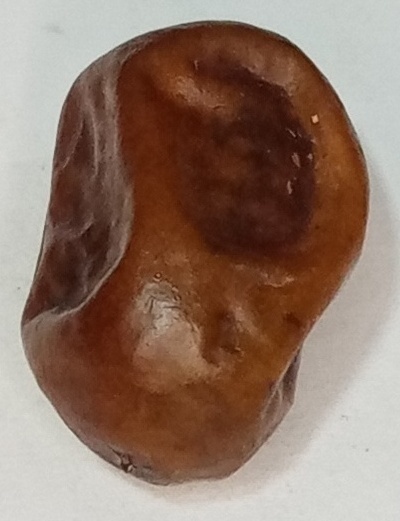
Variety: fasli-toto
Size: large
Grade: grade-1